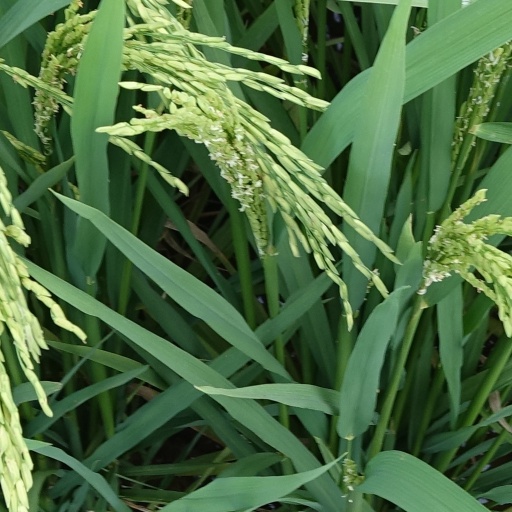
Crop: rice